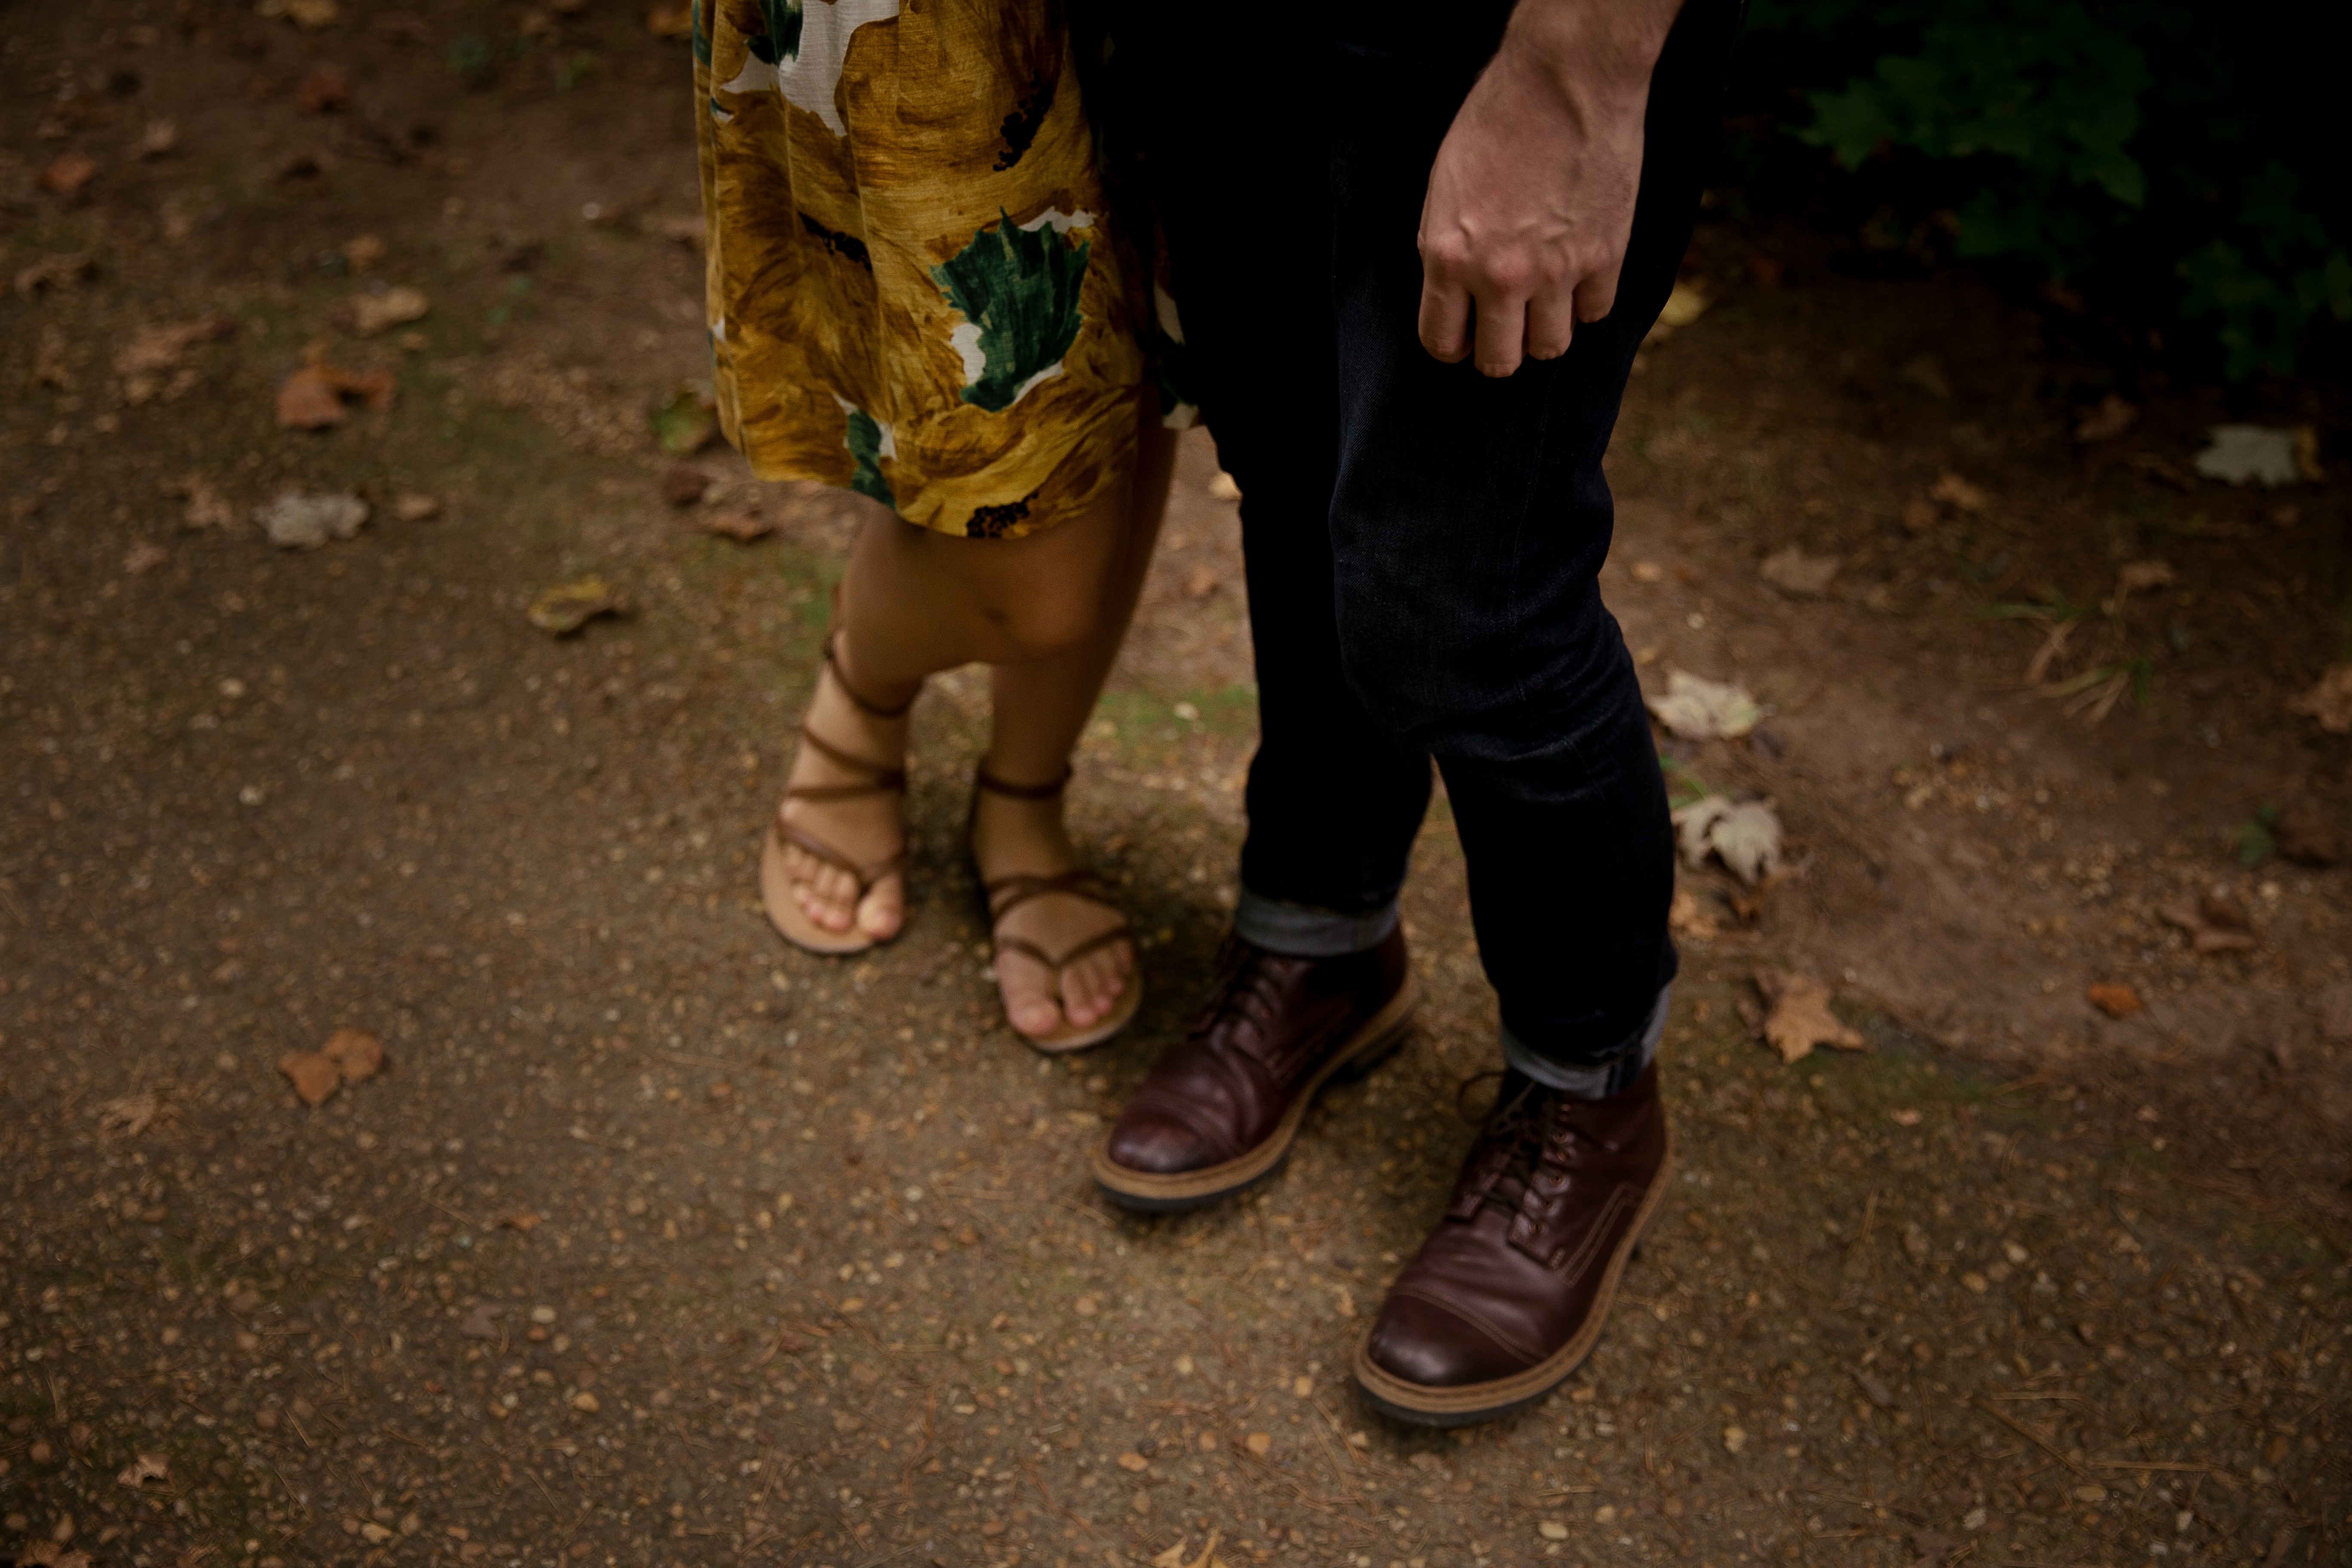
leg, footwear